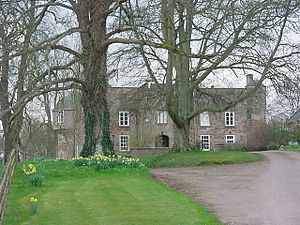
Borge og slotte i England / Herefordshire
Denne liste over borge og slotte i England er ikke en liste over alle bygninger og steder, hvor ordet ”castle” indgår i navnet eller en liste over bygninger, som er en borg i middelalderlig henseende. Det er heller ikke en liste over alle borge og slotte, der nogensinde er bygget i England: Mange er forsvundet sporløst, men er hovedsageligt en liste over bygninger og ruiner. De bygninger, som er bevaret, er alle blevet ændret i løbet af historien.